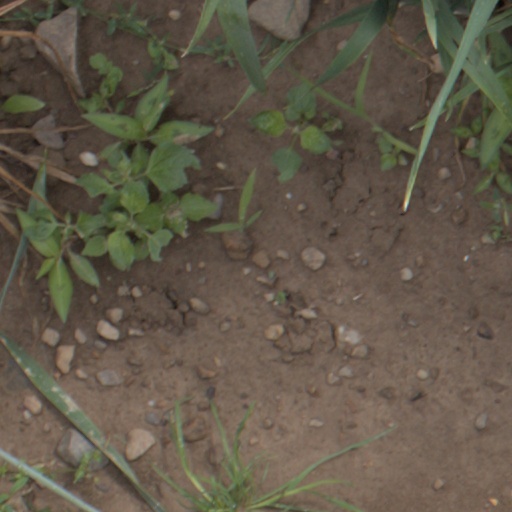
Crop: wheat